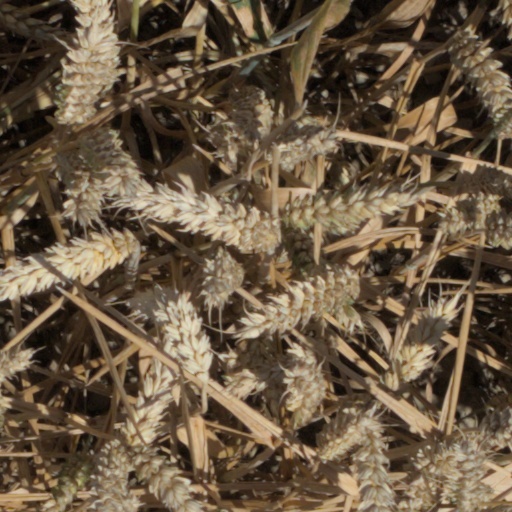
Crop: wheat